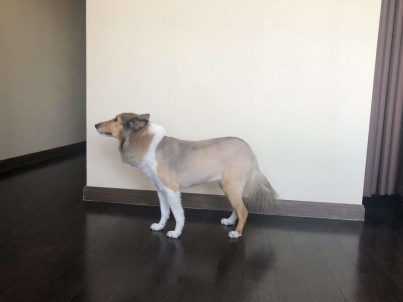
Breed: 227-n000094-collie